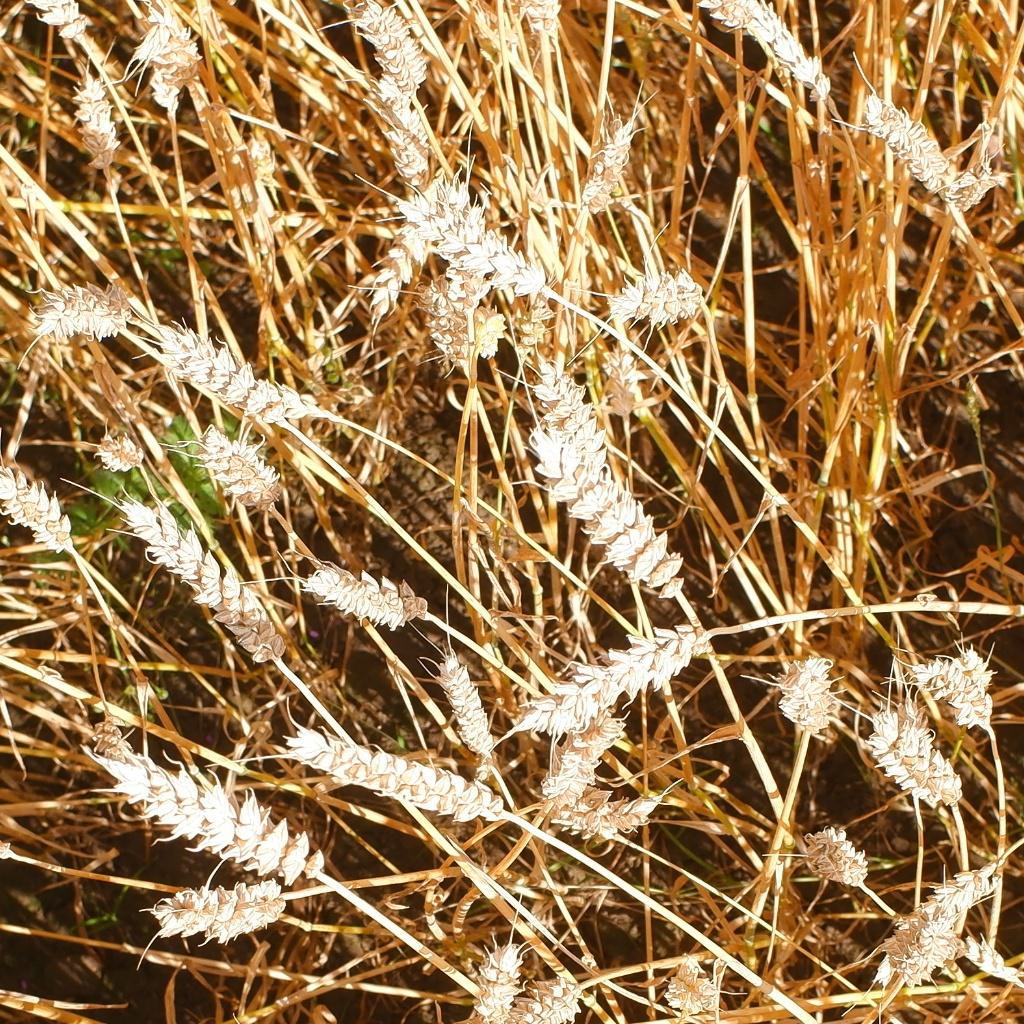
Country: Norway
Location: NMBU
Wheat development stage: Filling